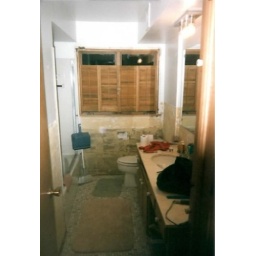
Here is a before shot of the upstairs bathroom in our house during remodeling.